Choi Soo-yeon

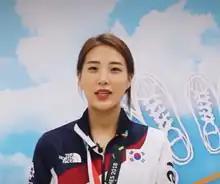
Choi in 2018

Choi Soo-yeon (born 23 November 1990) is a South Korean right-handed sabre fencer, 2022 team Asian champion, 2022 individual Asian champion, and 2021 team Olympic bronze medalist.